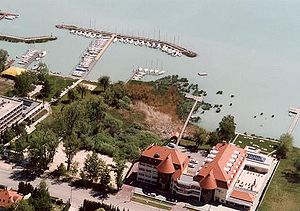
Balatonfüred / Henvisninger
Udsigt over Balatonsøen ved Balatonfüred
Balatonfüred er en by i det vestlige Ungarn med 13.138 indbyggere. Byen ligger i provinsen Veszprém, på den nordlige bred af Balatonsøen.